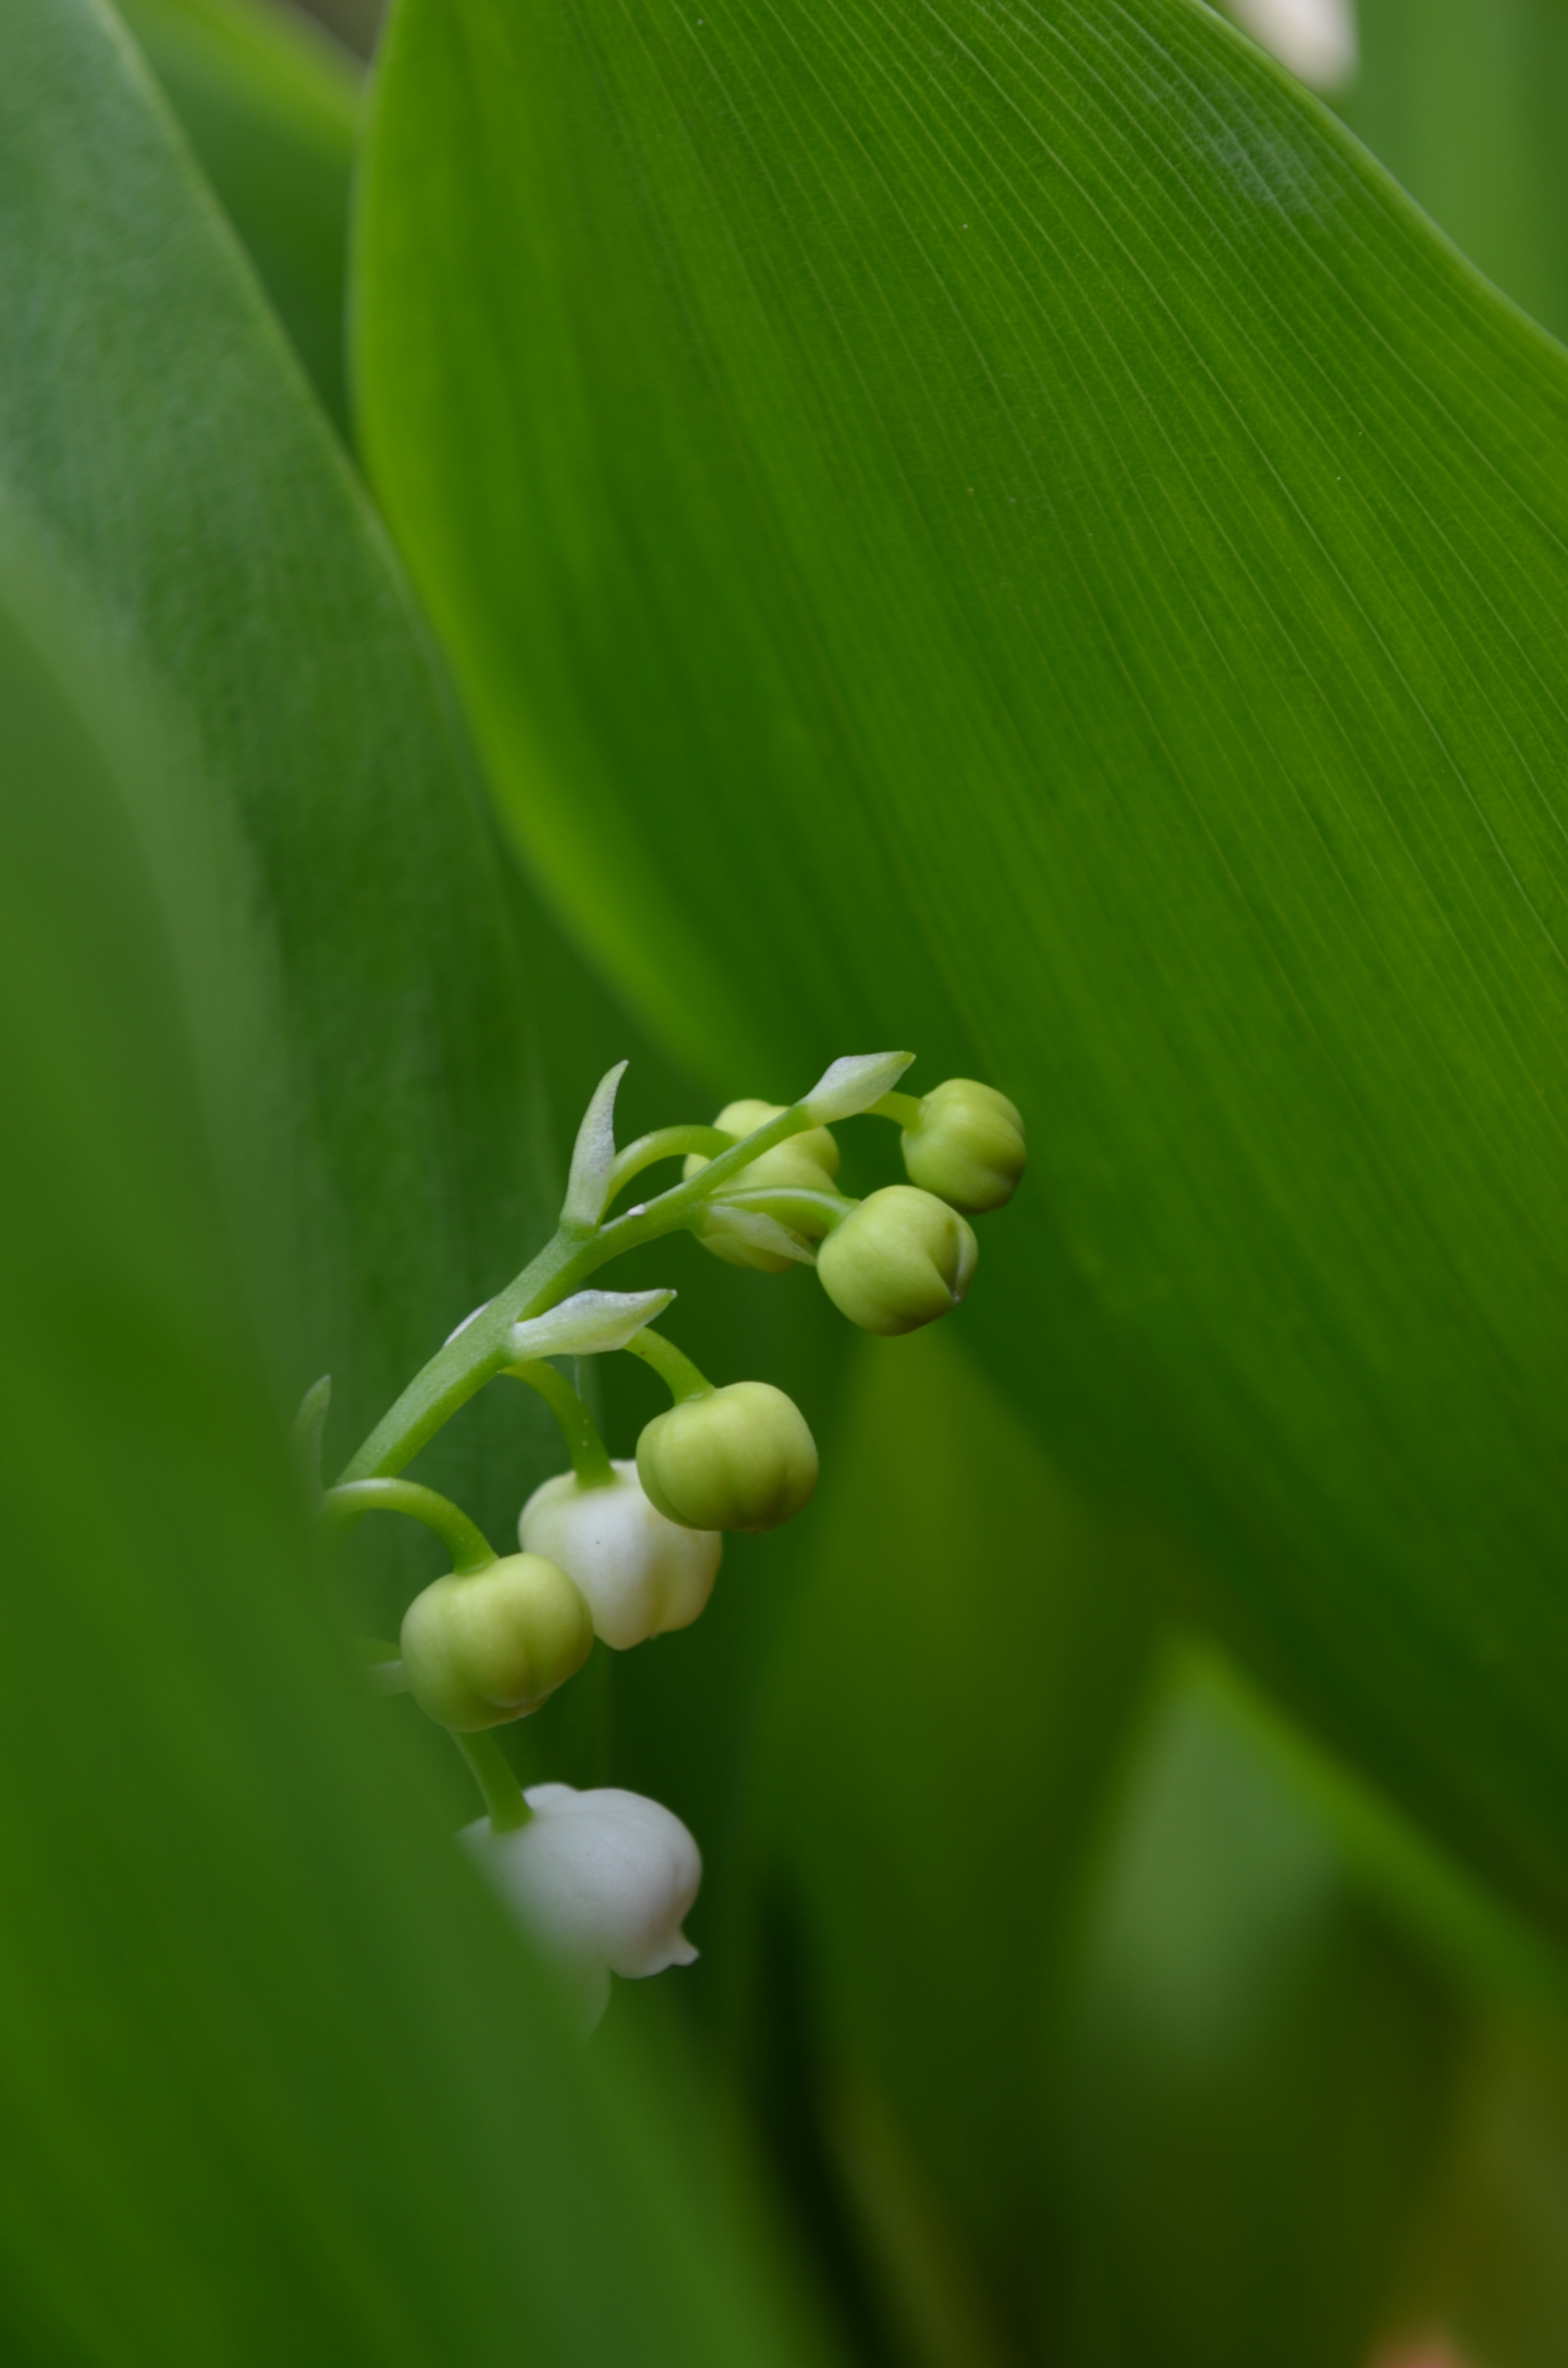
nature, grass, plant, photography, leaf, flower, green, botany, flora, wild flower, wildflower, close up, macro photography, flowering plant, lily of the valley, plant stem, land plant